Francis M. Whitehouse

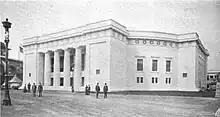
Festival Hall Columbian Exposition 1893

Whitehouse began his career as a draftsman for architect Edward Burling. He later became a junior partner in the firm. He helped design the Epiphany Episcopal Church in Chicago and the First National Bank Building. In 1889 he left the partnership and started his own firm. Whitehouse designed many mansion-type homes in the Chicago area especially on Lake Drive. He designed the Choral Building (Festival Hall) for the 1893 World's Columbian Exposition in Chicago.